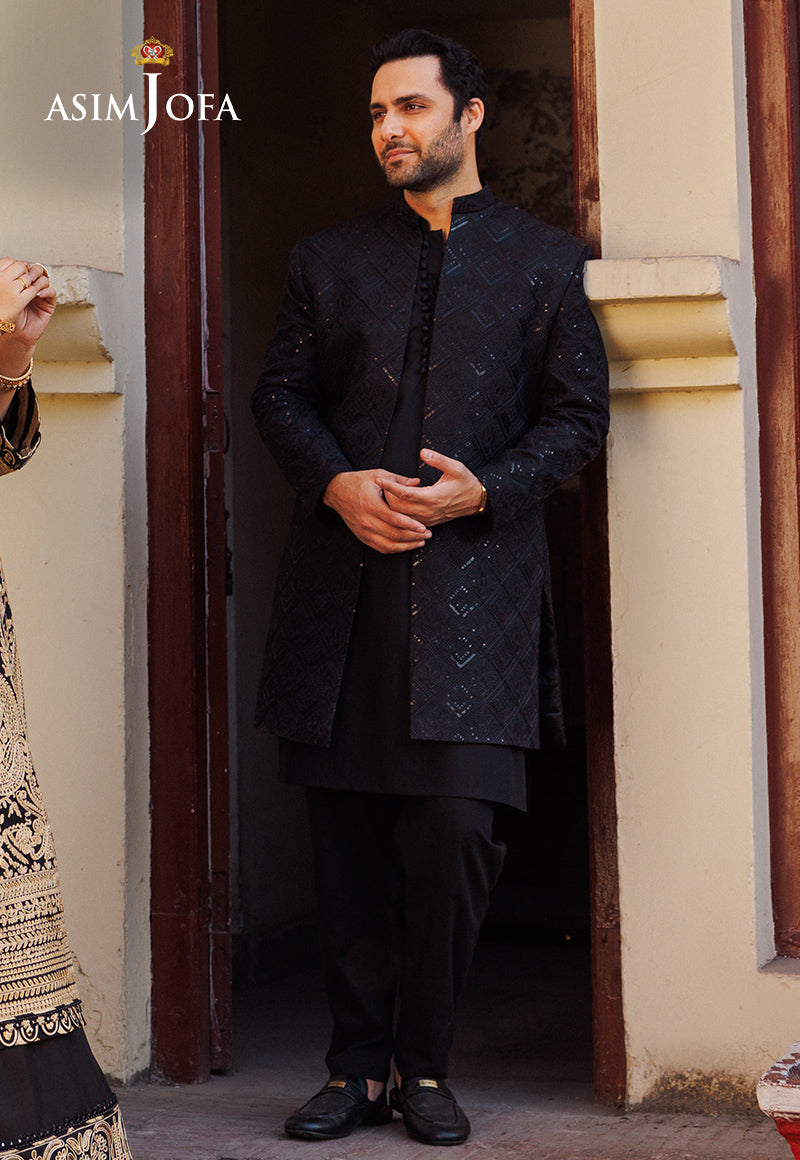
black mohammed wedding suit